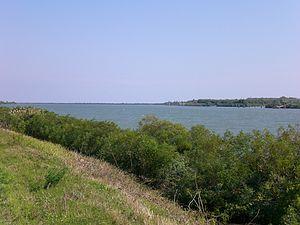
Le Parc régional du Delta du Pô est une aire protégée de la région de Vénétie.